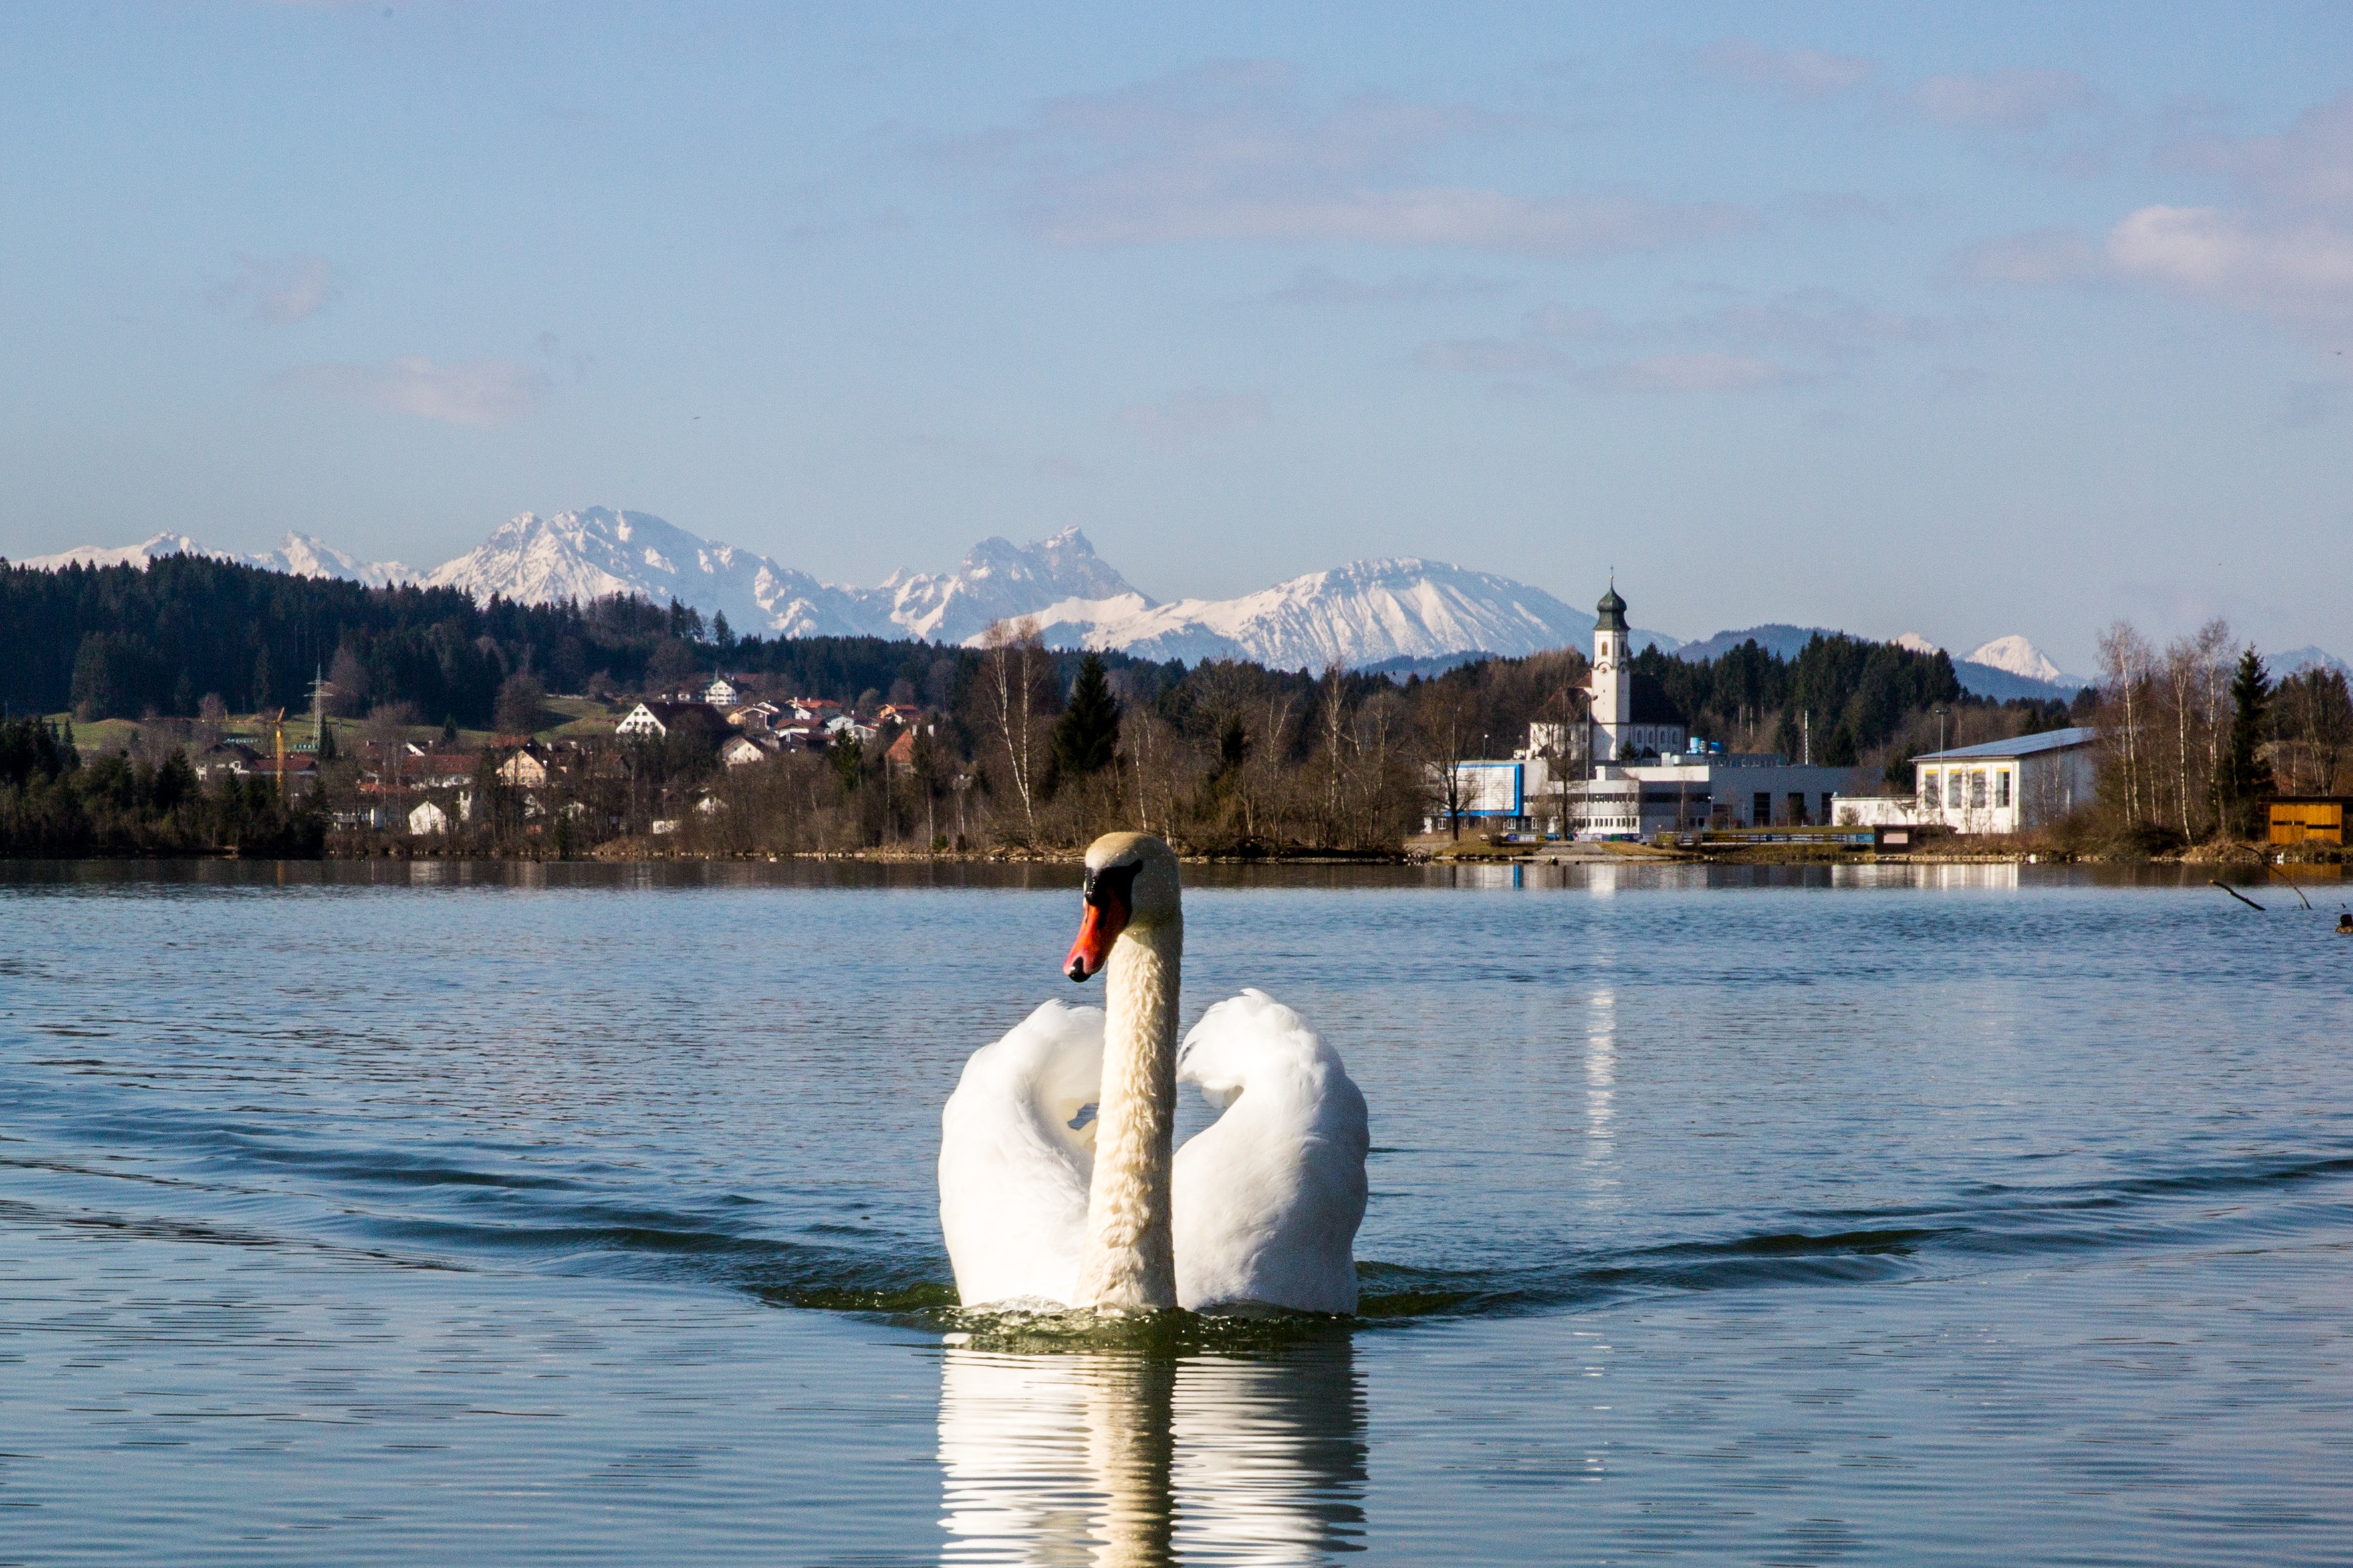
landscape, sea, water, nature, snow, winter, bird, sky, white, lake, animal, fly, swim, ice, paddle, reflection, vehicle, blue, church, swan, departure, boating, mountains, goose, daybreak, bavaria, water bird, animal world, mirroring, duck bird, gooseneck, lechbruck